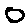
Label: 0